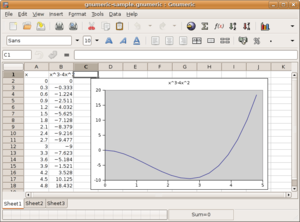
Un tableur est un programme informatique capable de manipuler des feuilles de calcul. À l'origine destinés au traitement automatisé des données financières, les logiciels tableurs sont maintenant utilisés pour effectuer des tâches variées, de la gestion de bases de données simples à la production de graphiques, en passant par diverses analyses statistiques. Le tableur est, dans les organisations, le principal outil de développement d'applications par l'utilisateur-final.